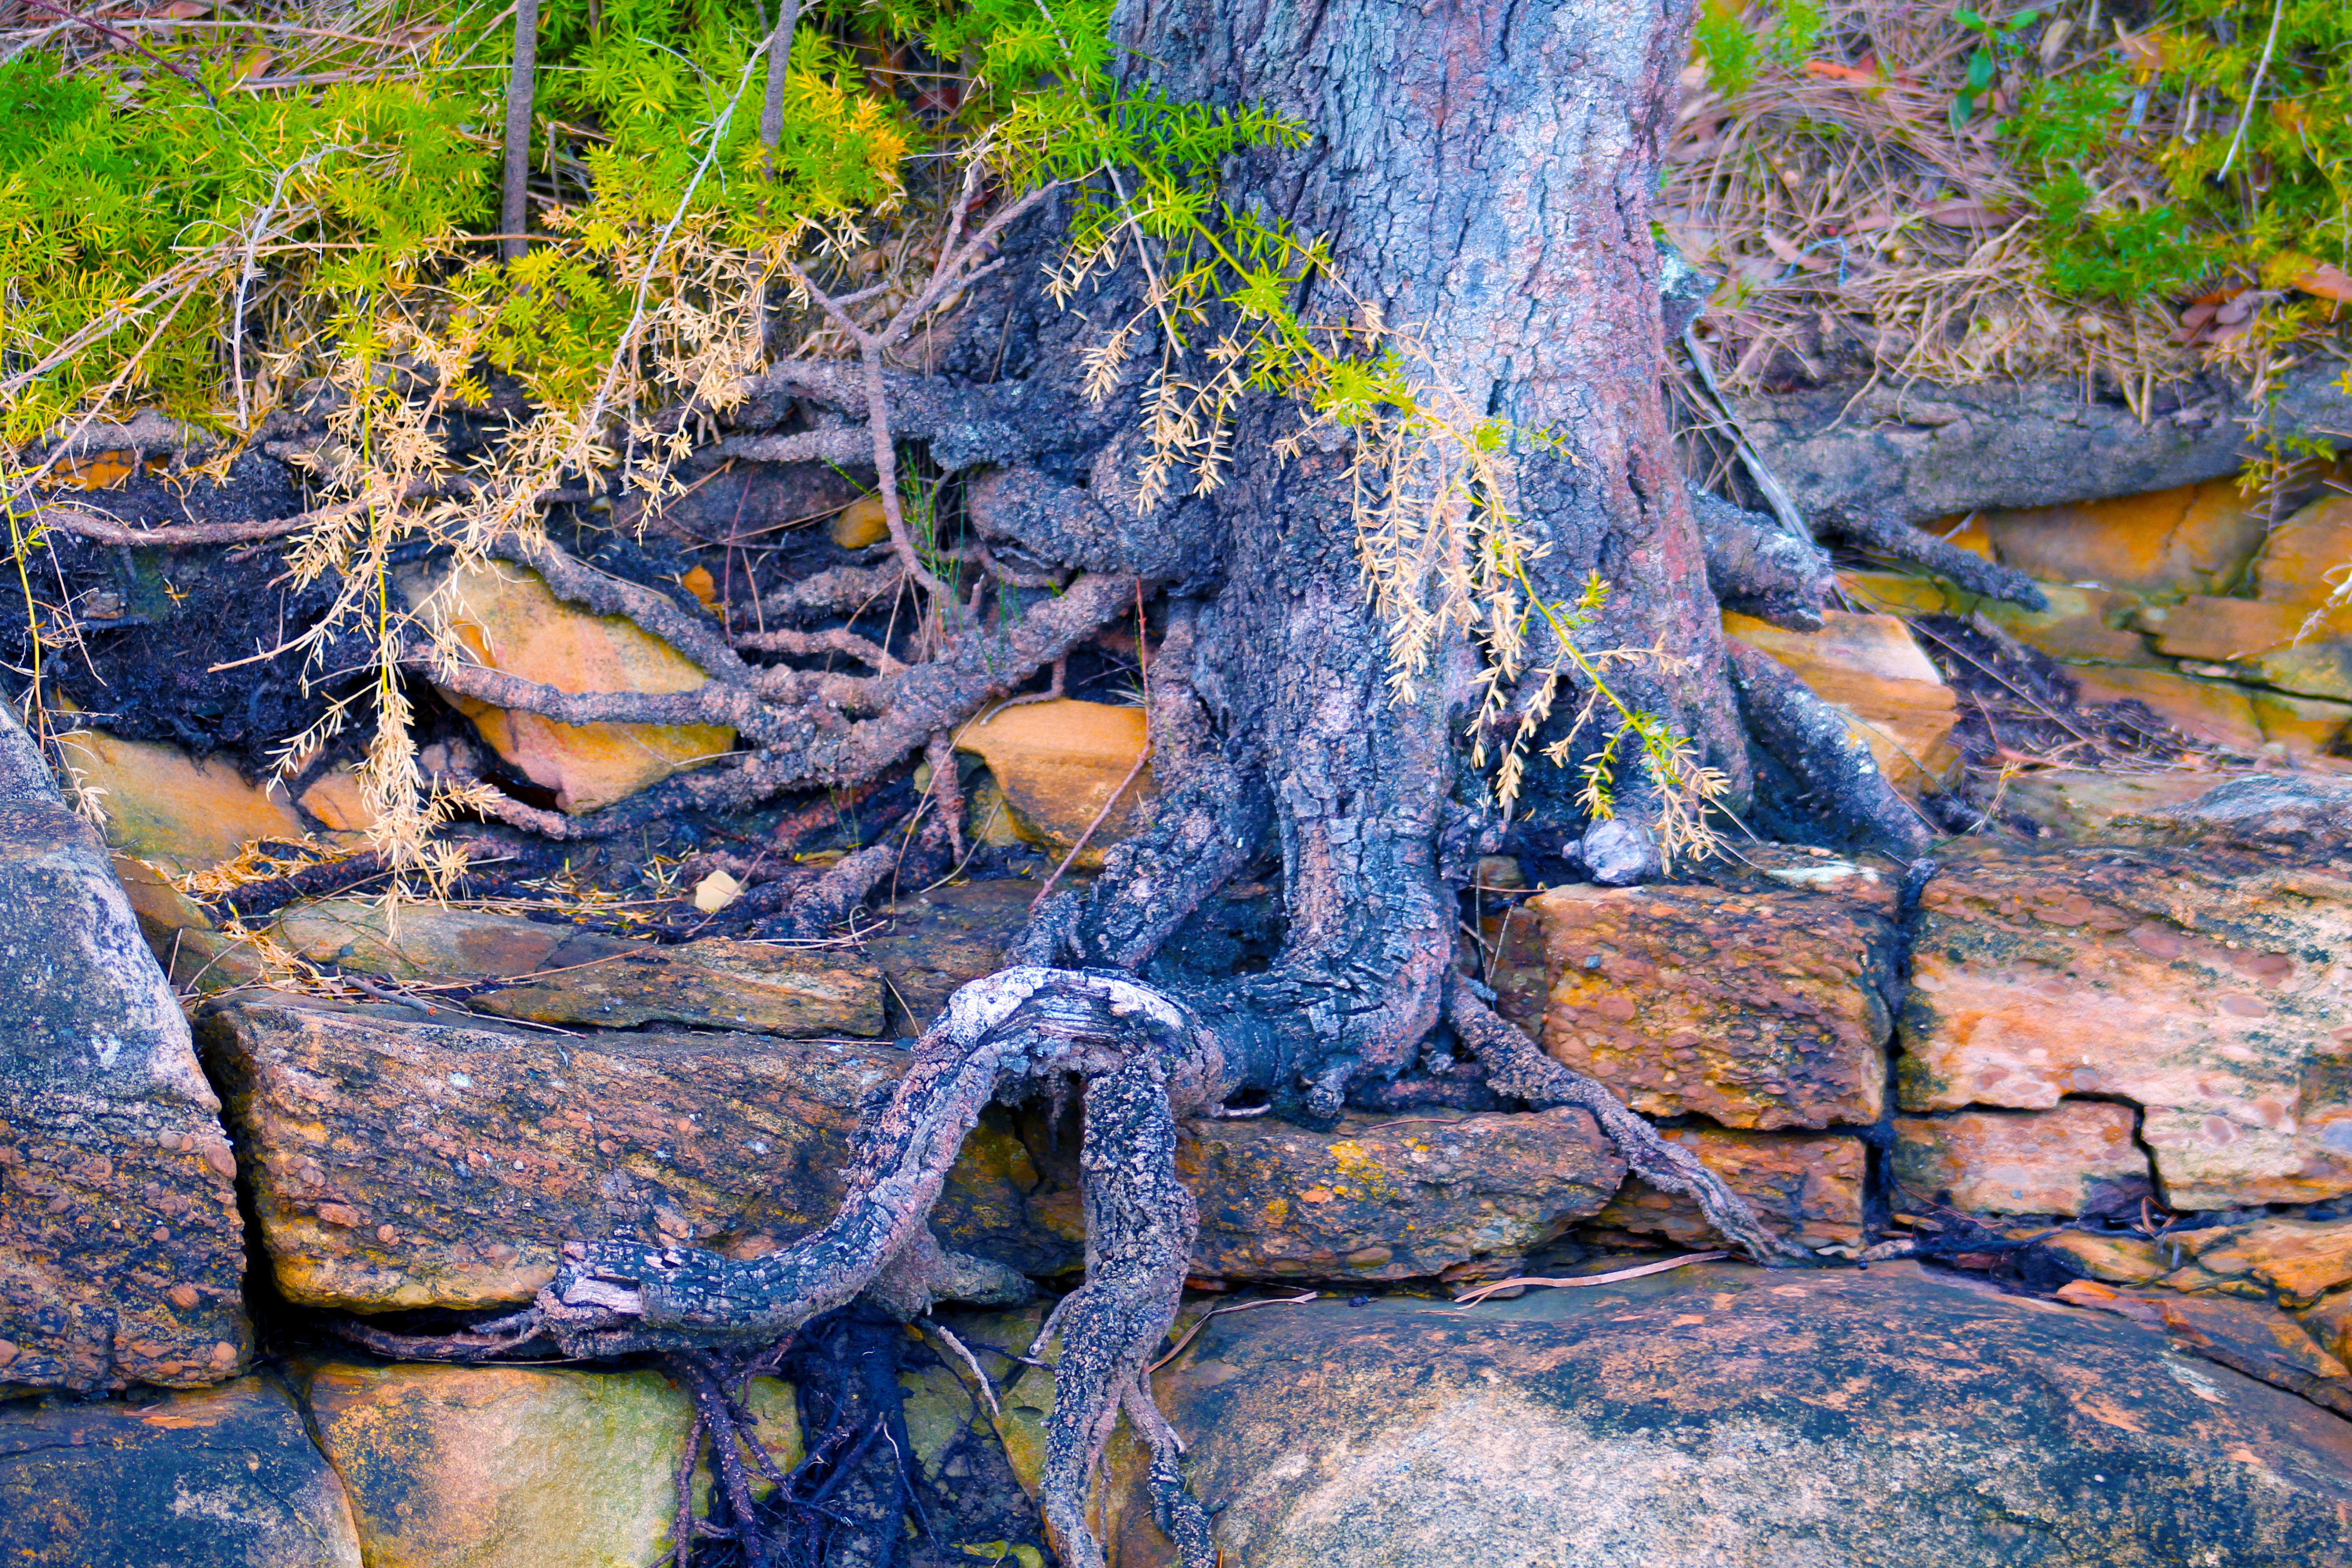
landscape, tree, water, nature, forest, rock, wilderness, branch, growth, plant, leaf, flower, trunk, pond, wildlife, wild, environment, bush, foliage, stream, green, color, natural, autumn, botany, flora, season, fern, leaves, native, woodland, water feature, woody plant